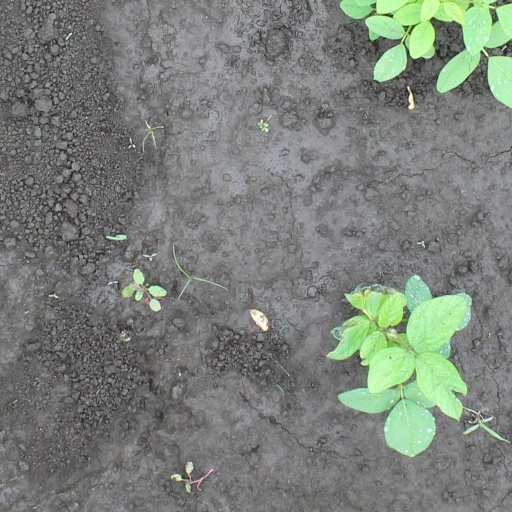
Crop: soybean